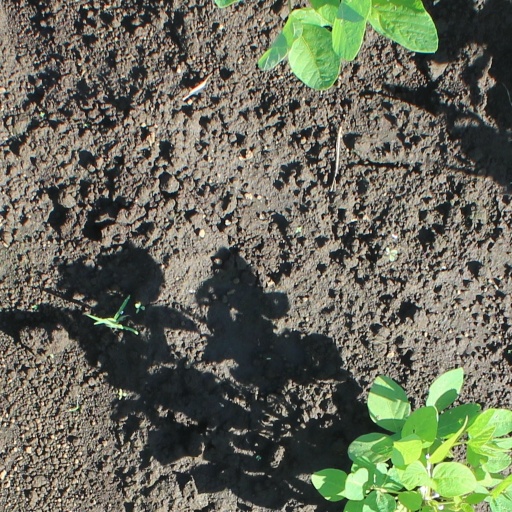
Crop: soybean